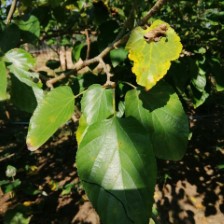
Variety: WhiteKing